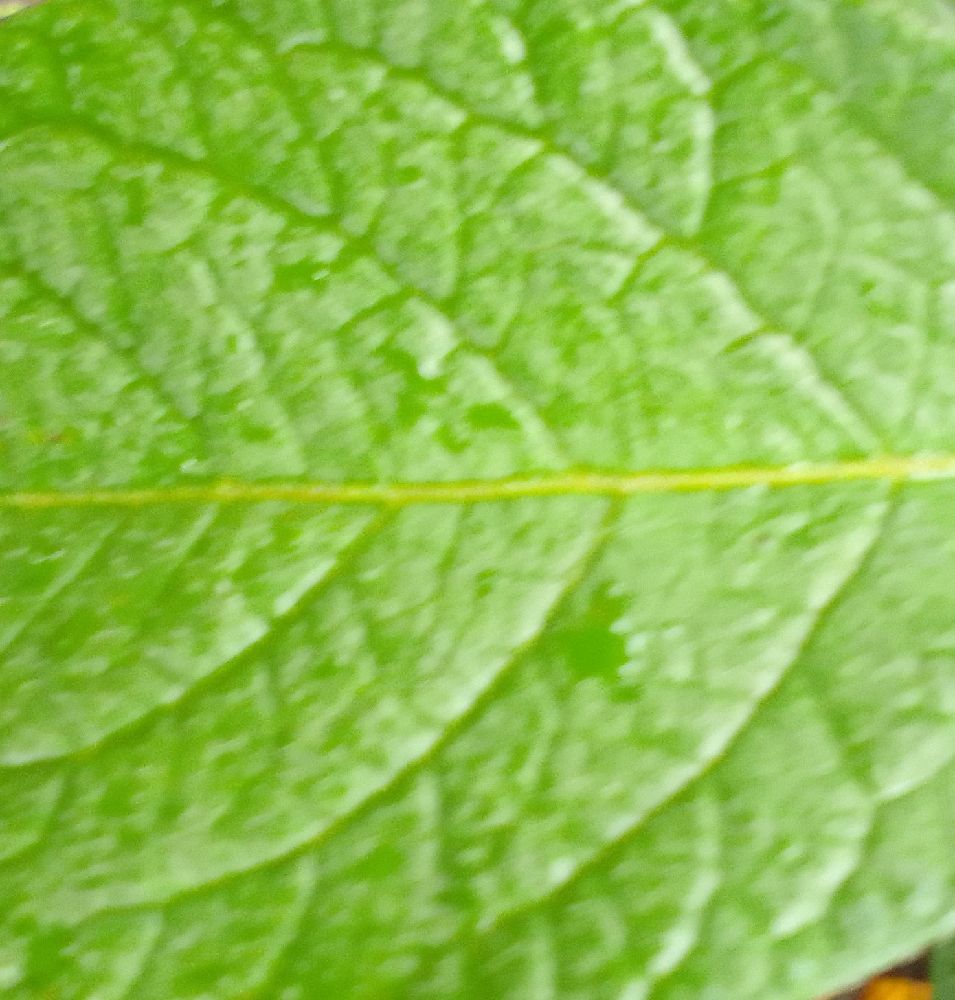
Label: Healthy